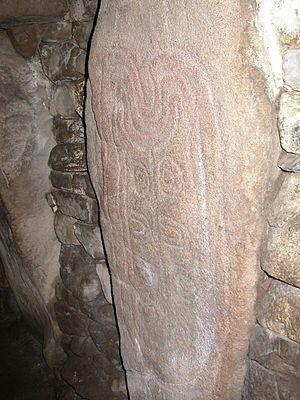
Les Pierres Plates
Le monument mégalithique des Pierres-Plates se situe à Locmariaquer dans le Morbihan en Bretagne. Il se trouve à proximité de la plage de la Falaise.